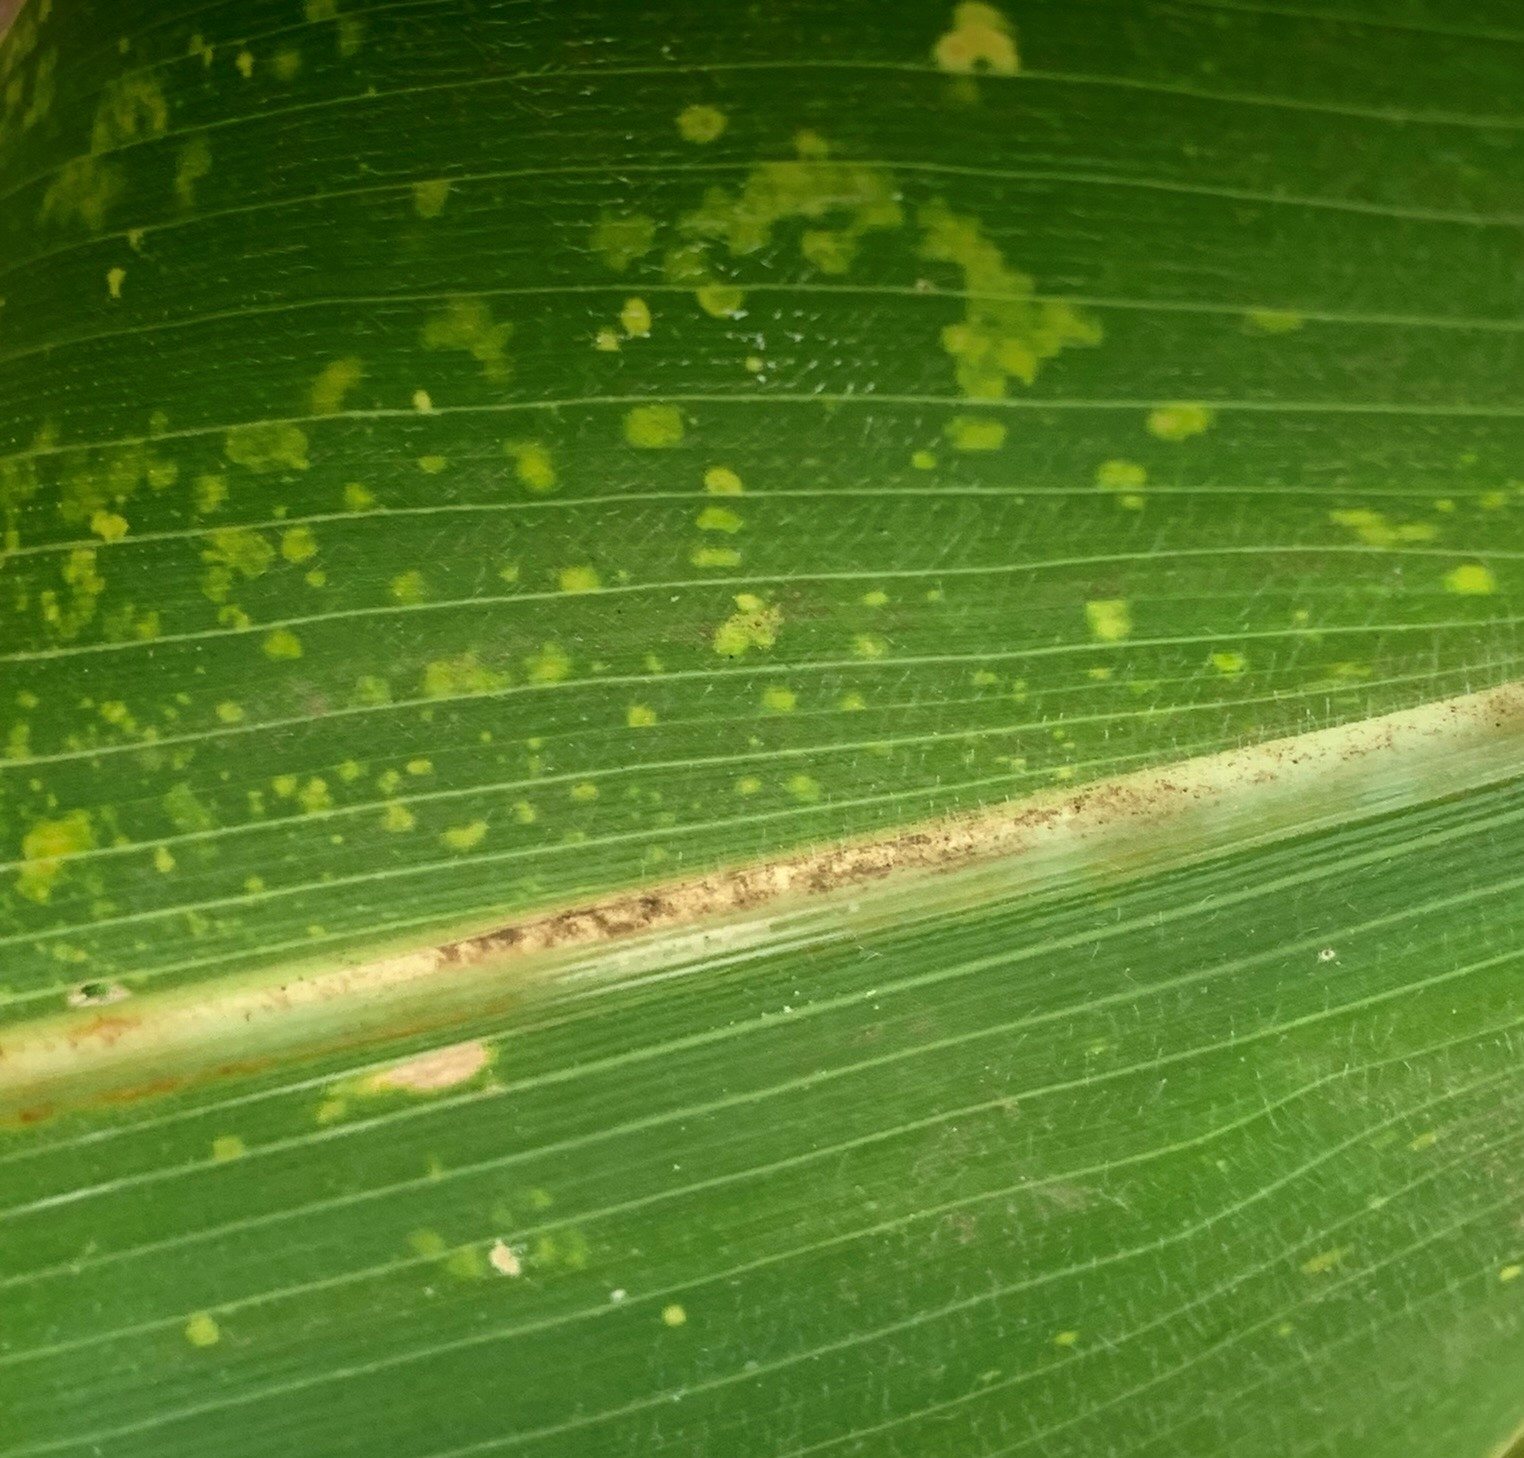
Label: MLN